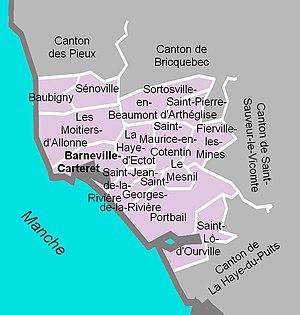
Carte du canton de Barneville-Carteret en 2012.
Le canton de Barneville-Carteret est une ancienne division administrative française, située dans le département de la Manche et la région Basse-Normandie.